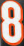
Number: 8